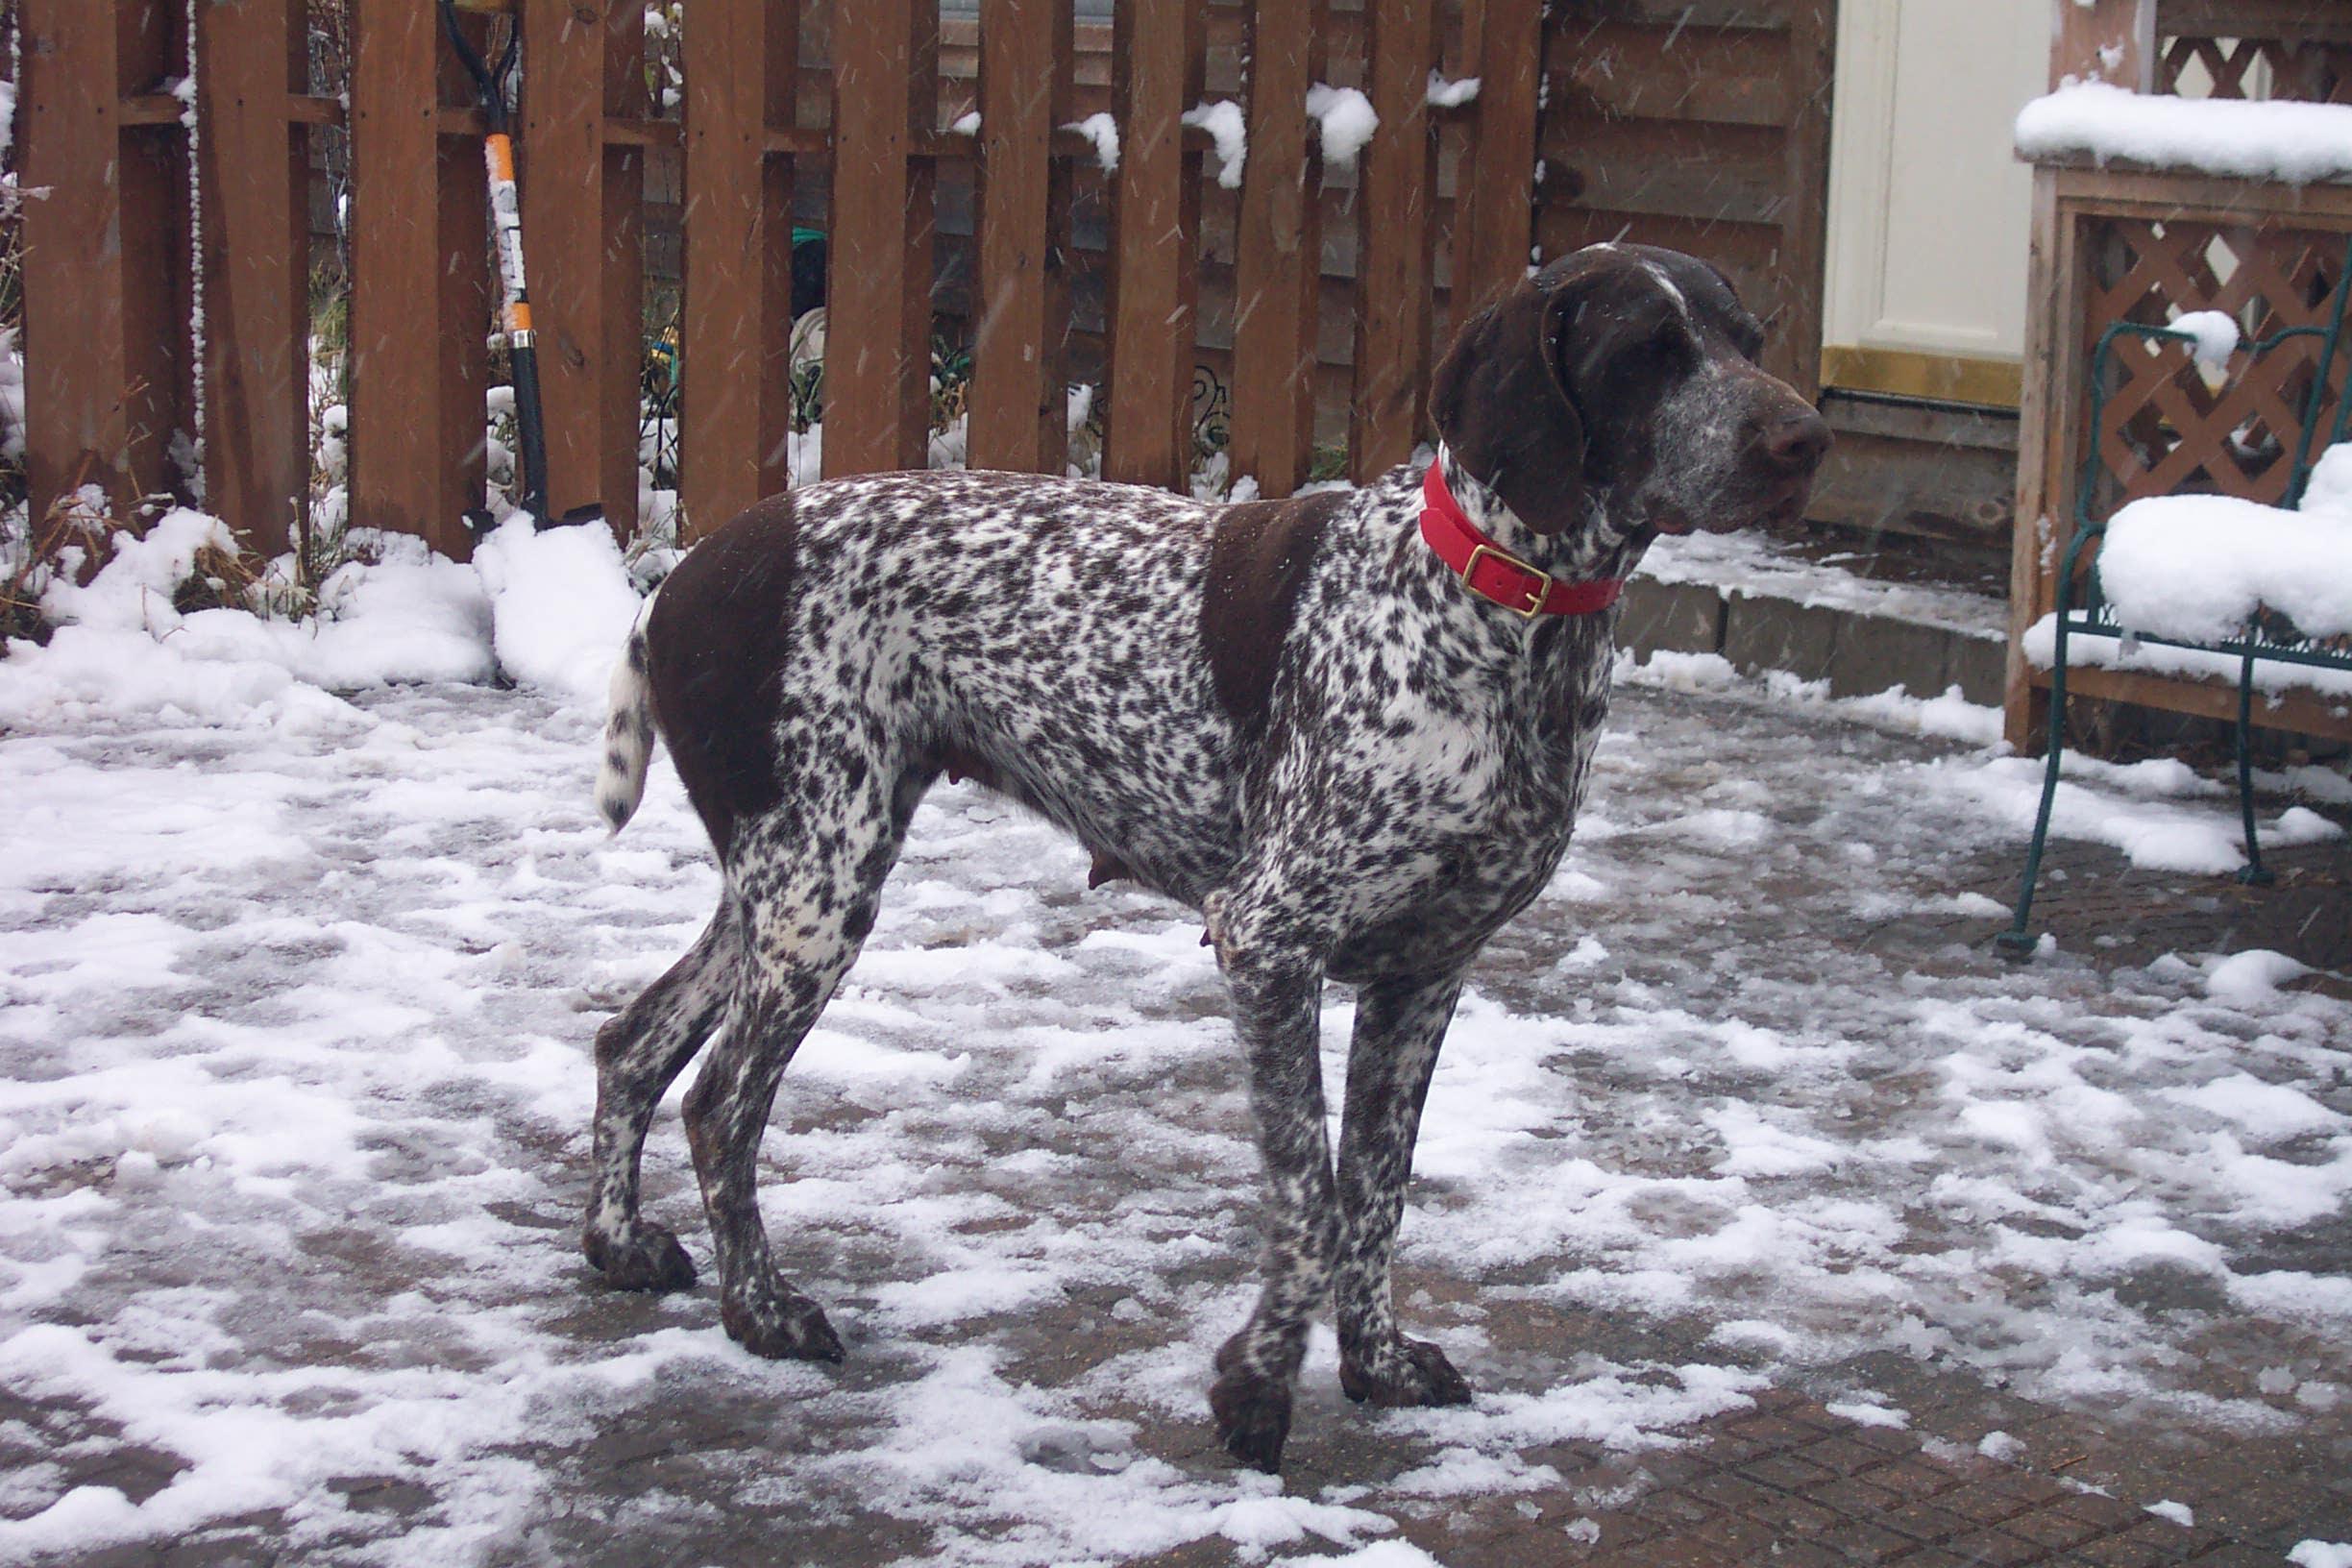
German_short-haired_pointer